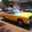
Label: automobile